Chetaïbi

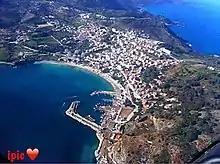
Chetaibi

Chetaïbi (formerly Herbillon) is a small fishing port in Annaba Province, Algeria located on a peninsula west of Annaba.